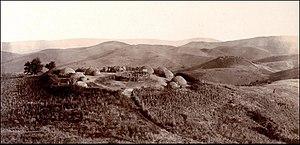
La concession Rudd est un traité signé le 30 octobre 1888 par lequel le roi Lobengula du Matabeleland accordait le droit exclusif d'exploiter les ressources minières de son territoire à Charles Rudd, James Rochfort Maguire et Francis Thompson, trois représentants de l'homme d'affaires et homme politique britannique basé en Afrique du Sud, Cecil Rhodes. Malgré les tentatives ultérieures de Lobengula pour désavouer le traité, l'accord servit de base à l'octroi d'une charte royale à la British South Africa Company de Rhodes en octobre 1889 et au début de la colonisation blanche du territoire qui devint la Rhodésie en 1895.